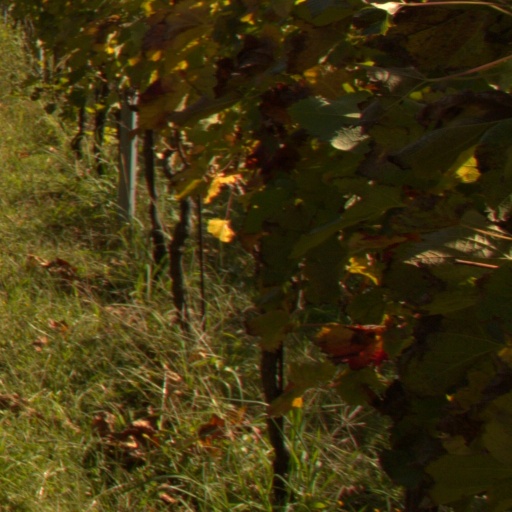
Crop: grape